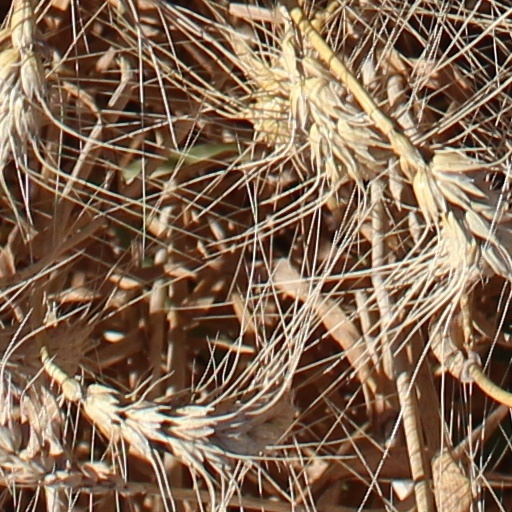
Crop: wheat